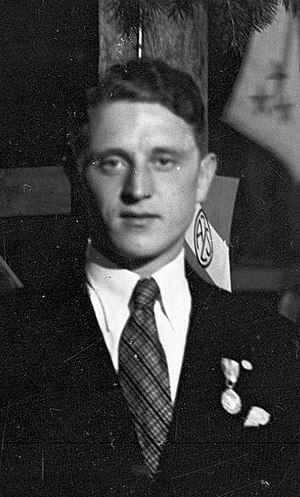
Jerzy Ustupski
Jerzy Ustupski var en polsk roer som deltog i de olympiske lege 1936 i Berlin.